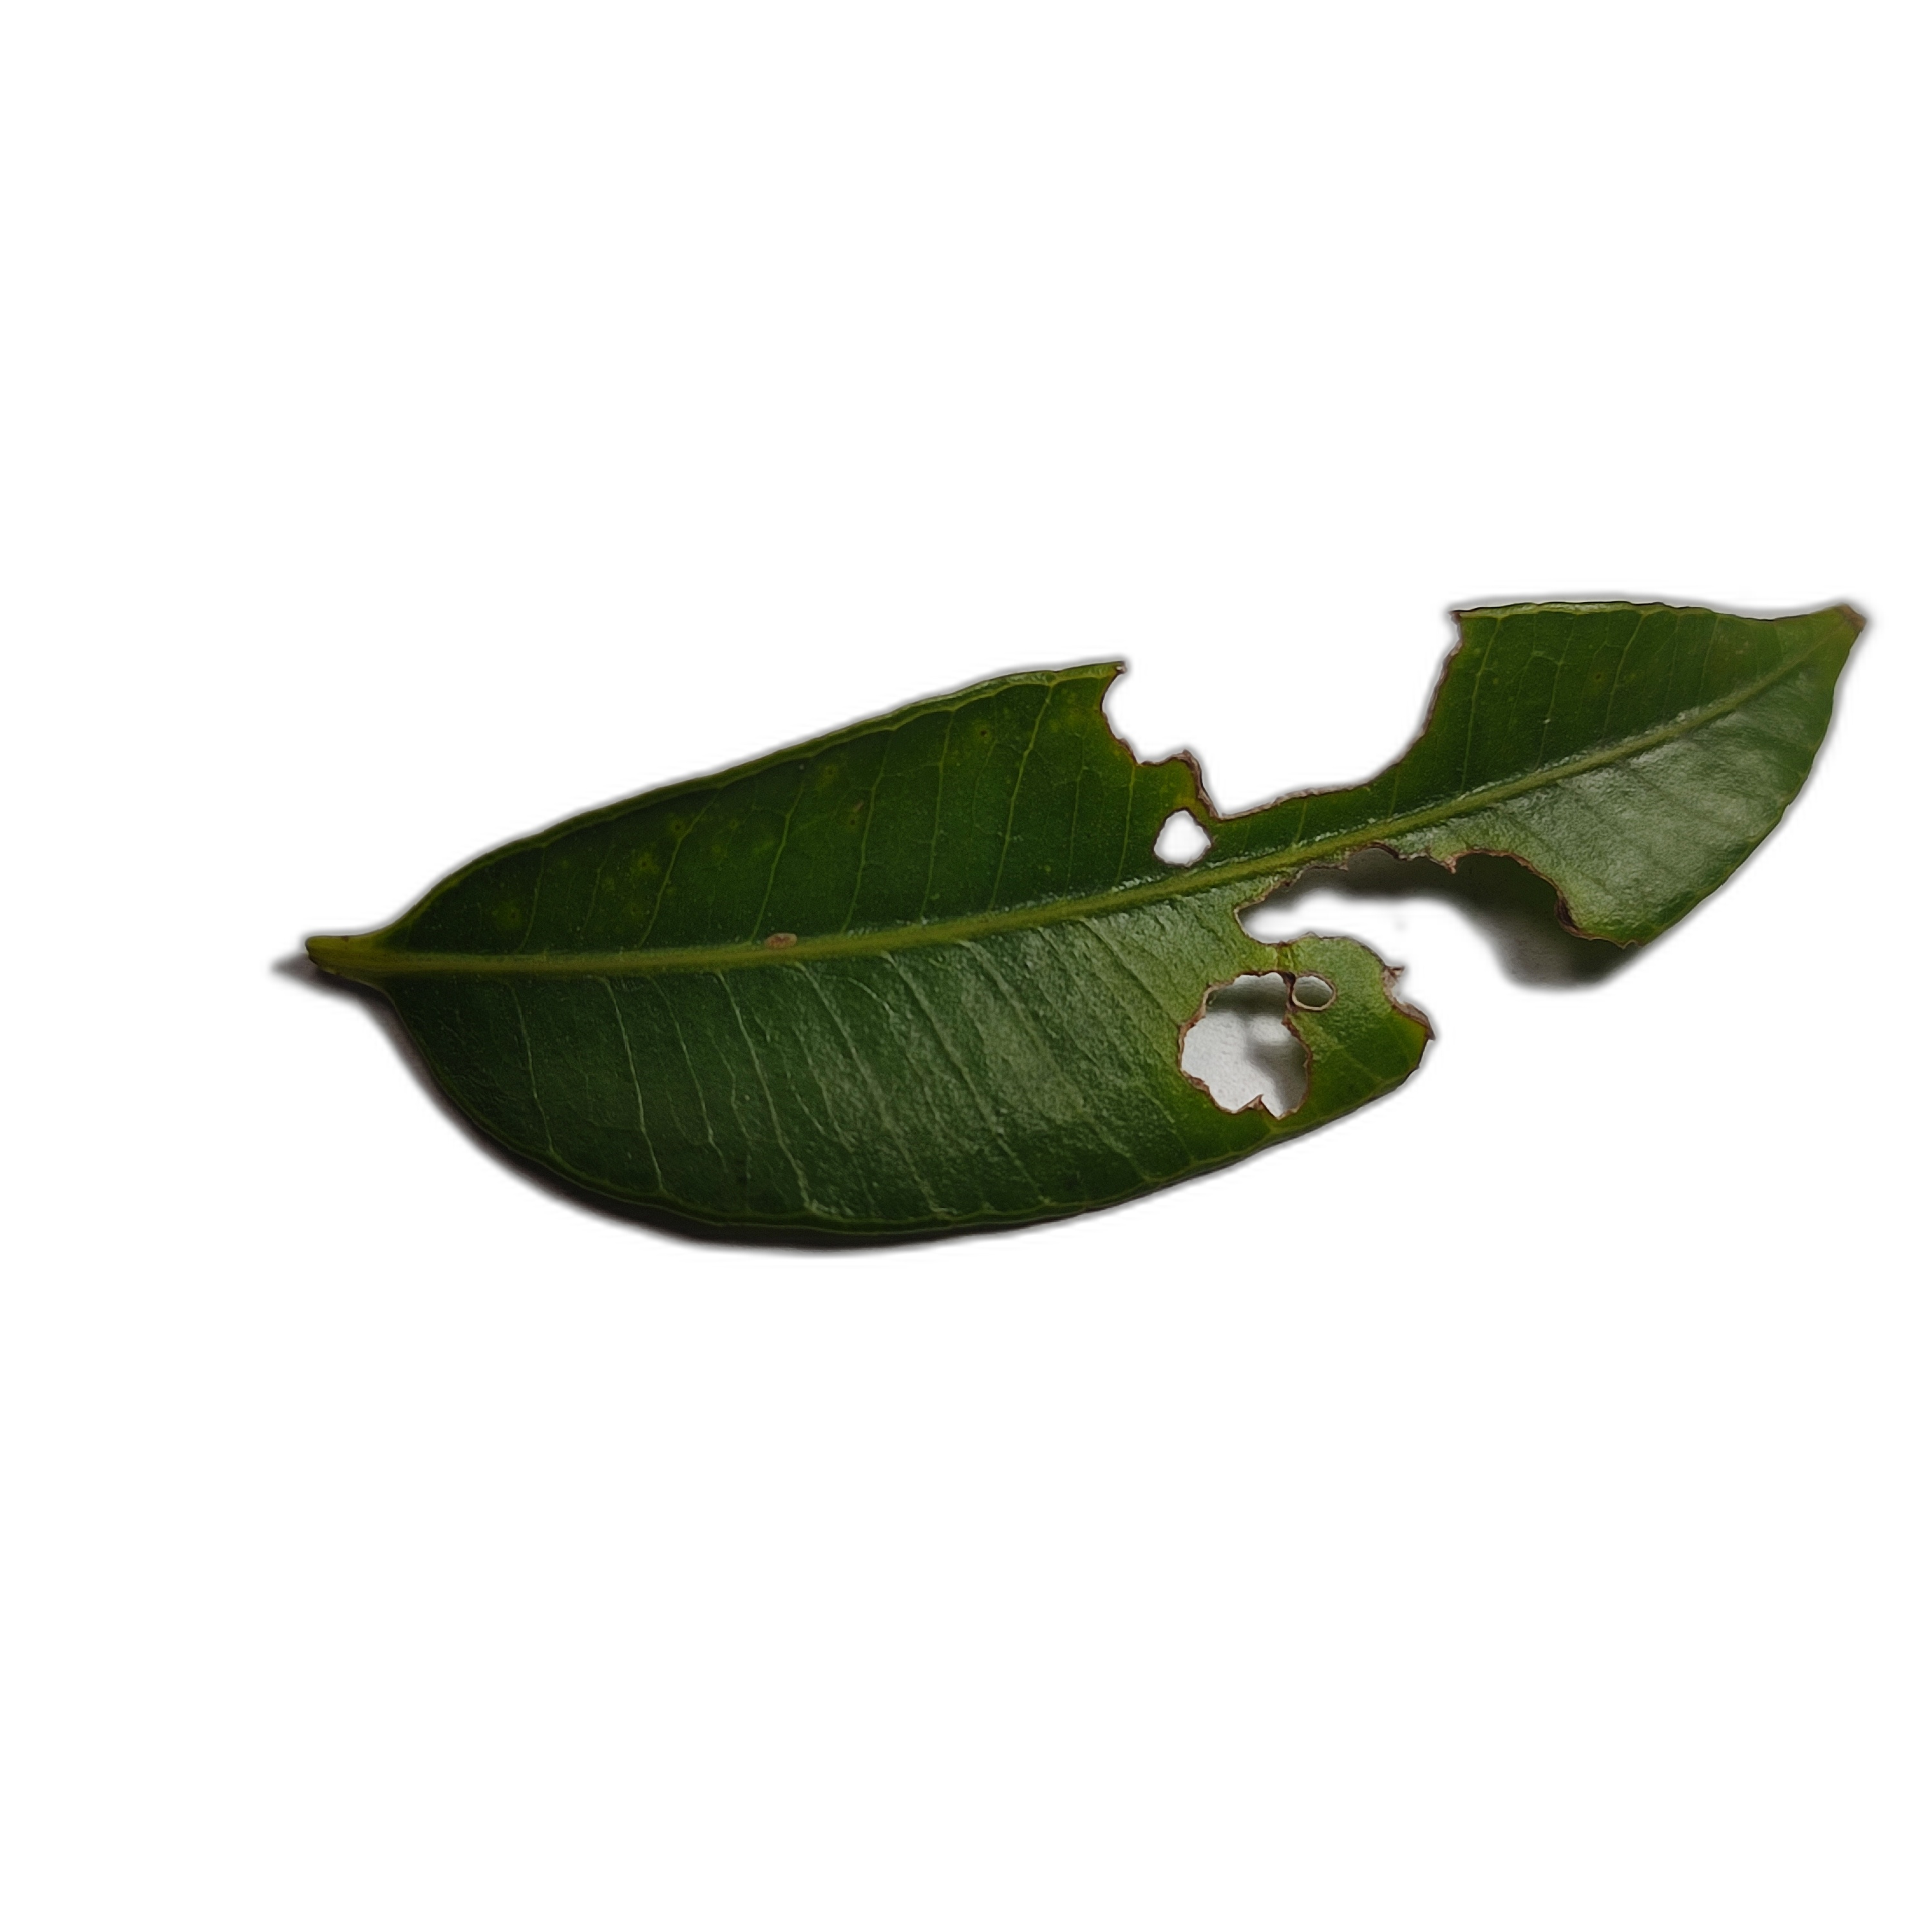
Label: not_healthy